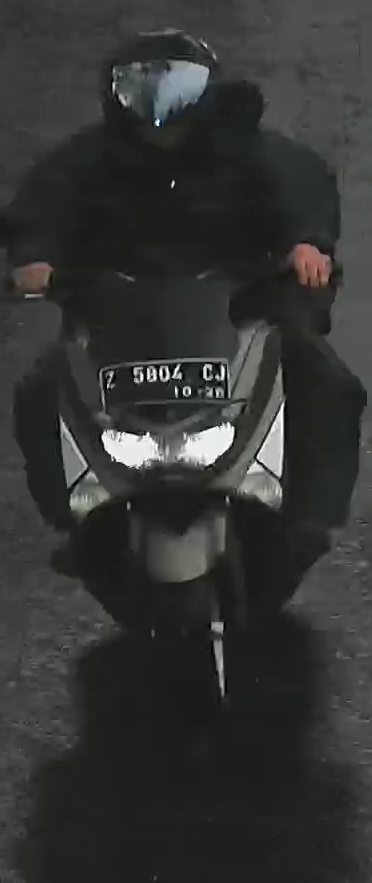
person-with-helmet: 1
person-without-helmet: 0